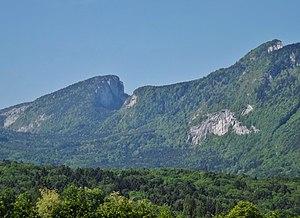
Vue, depuis Montagnole, du mont Outheran (1 676 mètres d'altitude) et de la dent du Corbeley (1 419 m), dans le massif de la Chartreuse, près de Chambéry en Savoie.
Le mont Outheran est une montagne du massif de la Chartreuse culminant à 1 676 m, située entre Saint-Thibaud-de-Couz et Entremont-le-Vieux, dans le département de Savoie.